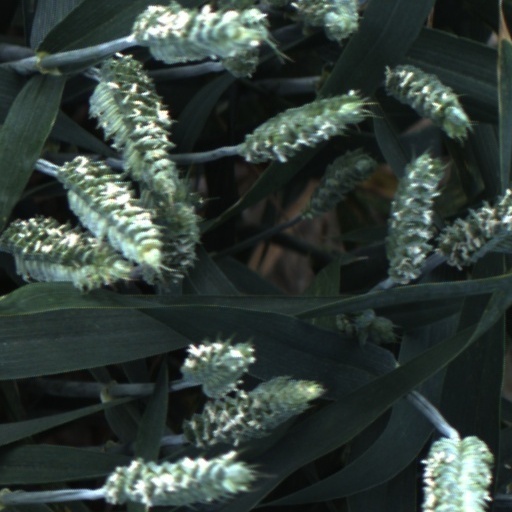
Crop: wheat